Decarceration in the United States

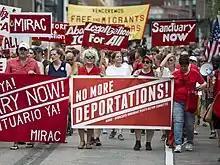
Abolish ICE Protest, Minneapolis, Minnesota, June 30, 2018

Prison abolitionists—embracing the slogan "Stop, Shrink, Build"—challenge the use of punishment as a means of protecting society or making redress, pushing for the implementation of restorative and transformative justice programs in schools and counties to address crime prevention, justice and healing. Abolitionists, such as New York University professor Ruth Wilson Gilmore, author of "Golden Gulag: Prisons, Surplus, Crisis, and Opposition in Globalizing California" (2007), reject the presumption that some prisoners are good but others evil, that some deserve to be freed while others spend years behind bars, that prisons and jails are here to stay forever to insulate society from bad people and incapacitate violent criminals—or that "concrete steel cages" are solutions to social problems. Most people in prison, Gilmore says, will eventually be released, so society must not abandon violent offenders if the hope is to prevent future criminal behavior. In response to skeptics who argue prisons are needed to protect society against recidivist violent criminals, Gilmore says abolitionists do not expect to bulldoze prisons tomorrow, but to work on the entire ecology—health care, education, housing—that shapes a "precarious existence".